Lincoln Elementary School (Manchester, Iowa)

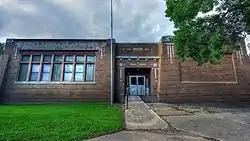

Lincoln Elementary School is located in Manchester, Iowa, United States. Its historical significance is derived from its Prairie School style. Cedar Rapids architect Robert R. Mayberry designed the building, which was completed in 1916. The single story structure is composed of brick and clay tile, built on a concrete basement. The school was closed in 1965, but reopened two years later as a first grade school. It was used for special education classes in the 1970s, and became an elementary school again in the 1990s. The school building was listed on the National Register of Historic Places in 2002.